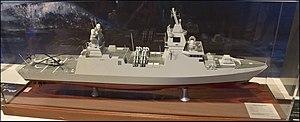
La classe Sa'ar VI est une classe de quatre navires de guerre, de type corvette, et de fabrication allemande commandés pour la marine israélienne en mai 2015.